Answer in natural language. Estimate the real world distances between objects in the image. Which object is closer to Doorway, two geometric cubes or wall paint? Choose between the following options: wall paint or two geometric cubes
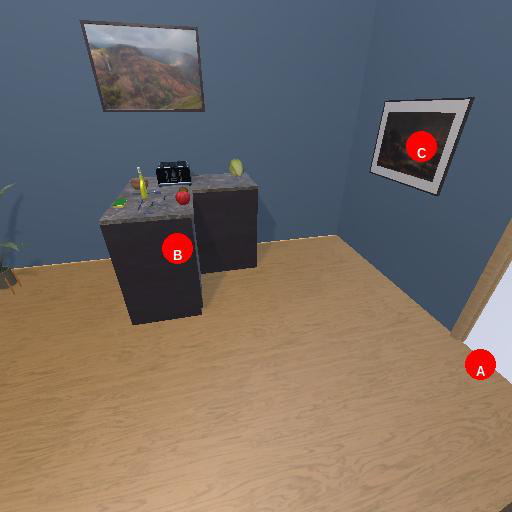
<answer>wall paint</answer>